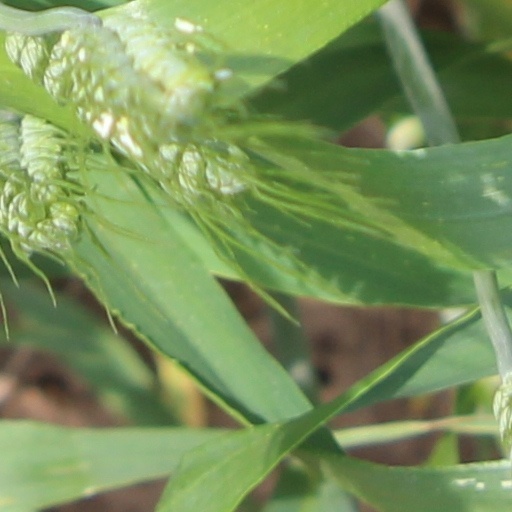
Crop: wheat